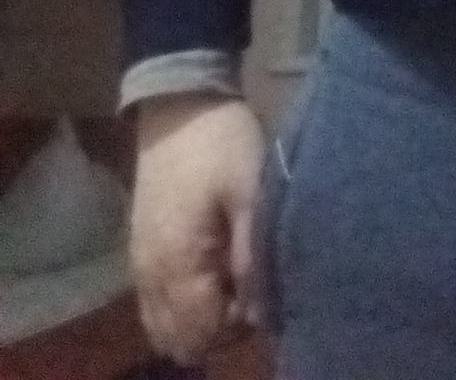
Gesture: no_gesture